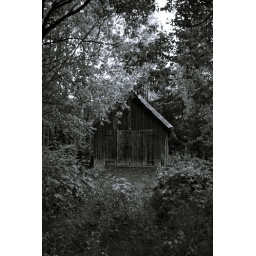
a house in a forest by a road